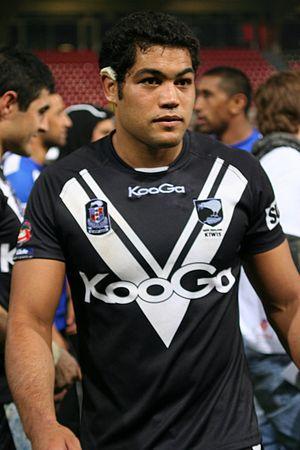
Adam Blair, né le 23 mars 1986 à Whangarei, est un joueur de rugby à XIII néo-zélandais évoluant au poste de pilier dans les années 2000 et 2010. Il a fait ses débuts en National Rugby League avec le Storm de Melbourne en 2006, il rejoint pour trois ans les Tigers de West en 2012 puis signe en 2015 aux Broncos de Brisbane. Titulaire en club, il est sélectionné en équipe de Nouvelle-Zélande pour la coupe du monde 2008 qu'il remporte.
L'équipe de Nouvelle-Zélande de rugby à XIII, dont les joueurs sont surnommés les Kiwis, est l'équipe qui représente la Nouvelle-Zélande dans les principales compétitions internationales de rugby à XIII. Elle est considérée comme l'une des meilleures sélections nationales au monde. En janvier 2014, elle est seconde au classement des équipes nationales de rugby à XIII. Les kiwis évoluent la majeure partie du temps au Mount Smart Stadium d'Auckland ainsi qu'à l'Eden Park de cette même ville, ou plus rarement au Westpac Stadium de Wellington.